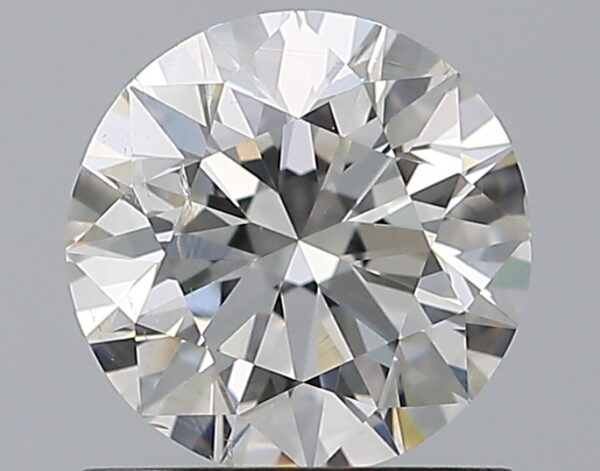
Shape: round
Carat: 1
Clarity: SI1
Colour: G
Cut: EX
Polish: EX
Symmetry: EX
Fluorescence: N
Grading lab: GIA
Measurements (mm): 6.36 x 6.39 x 3.99